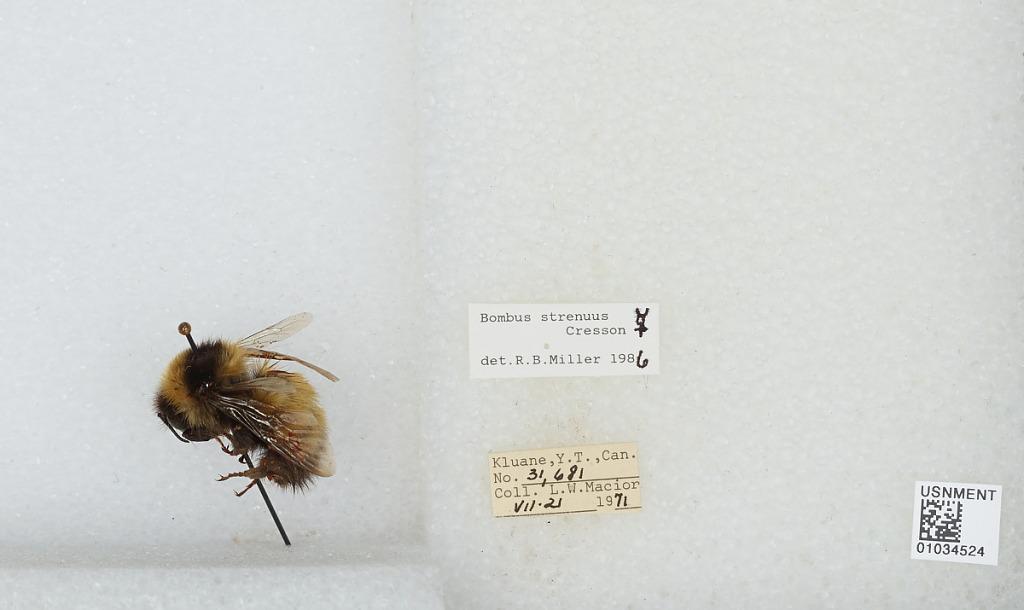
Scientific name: Bombus (Alpinobombus) neoboreus Sladen
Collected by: L. Macior
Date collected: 1971-7-21
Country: Canada
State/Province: Yukon Territory
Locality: Kluane
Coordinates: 60.75, -139.5
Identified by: Miller, R. B.